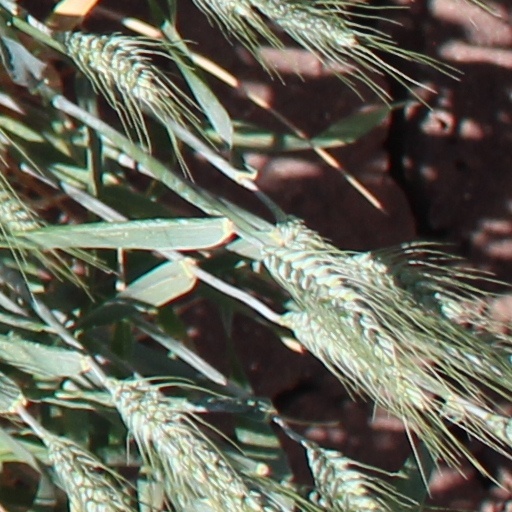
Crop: wheat